Introduction to general relativity

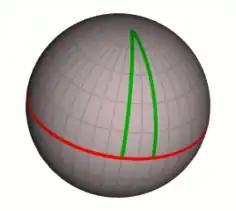
Converging geodesics: two lines of longitude (green) that start out in parallel at the equator (red) but converge to meet at the pole

In order to map a body's gravitational influence, it is useful to think about what physicists call probe or test particles: particles that are influenced by gravity, but are so small and light that we can neglect their own gravitational effect. In the absence of gravity and other external forces, a test particle moves along a straight line at a constant speed. In the language of spacetime, this is equivalent to saying that such test particles move along straight world lines in spacetime. In the presence of gravity, spacetime is non-Euclidean, or curved, and in curved spacetime straight world lines may not exist. Instead, test particles move along lines called geodesics, which are "as straight as possible", that is, they follow the shortest path between starting and ending points, taking the curvature into consideration.